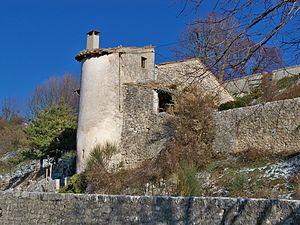
Maison à Tour à Sault (Vaucluse)
Sault est une commune française située dans le département de Vaucluse, en région Provence-Alpes-Côte d'Azur.